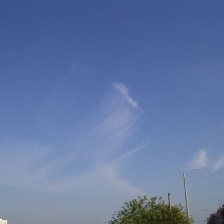
Cloud type: Cirrocumulus